Nissan Cima

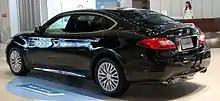
Nissan Cima VIP (HGY51)

The all-new Cima was inveiled June 1996 following the introduction of the all-new, shorter wheelbase, Cedric and Gloria twins. The trim package names changed to a European-style alphanumeric format, adding the engine displacement as a part of the name. They were the 41LX, 41LV, 41L, 30LV, 30L, with the performance "Grand Touring" series, starting with the 41TR-X, 30TR, 30T grades, that added aerodynamic appearance parts and the ATTESA E-TS AWD drivetrain upgrade for vehicles installed with a V8. The top trim package 41LX and the 41LV also included a "VIP package" that added car service, chauffeur-driven features. For 1997 the AWD was added to the 41LV and added the "S-Four" badge.